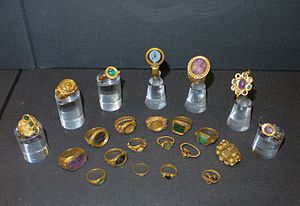
Thetford-skatten
Ringene fra Thetford-skatten.
Thetford-skatten er et depotfund af romano-britisk metalarbejde, der blev fundet af Arthur og Greta Brooks ved Gallows Hill, nær Thetford i Norfolk, England, i november 1979.